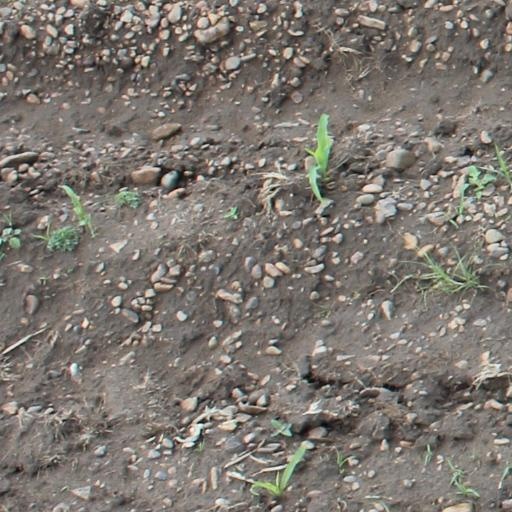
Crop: maize; corn